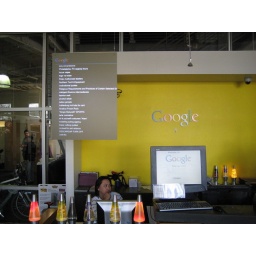
The screen above the desk shows about 1 out of every 100 current Google searches (filtered for porn of course).